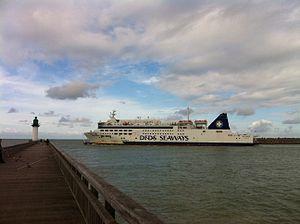
Le Deal Seaways sous DFDS Seaways, dernières rotations avant de redevenir le Barfleur pour Brittany Ferries.
Le MV Barfleur, ex-Deal Seaways de LD Lines, est un ferry appartenant à la compagnie Brittany Ferries.
DFDS Seaways est une importante compagnie maritime danoise opérant à la fois dans le transport de fret et dans le transport de passagers.